We're in the Money (film)

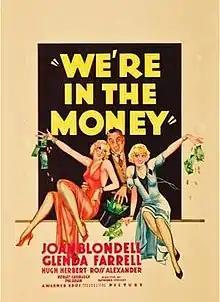
Film poster

We're in the Money is a 1935 American romantic comedy film directed by Ray Enright. It was released by Warner Bros. on August 17, 1935. The film stars Joan Blondell and Glenda Farrell and is one of five Warner Bros. films in which they were paired as blonde bombshell comedy duo. The other films include "Havana Widows" (1933), "Kansas City Princess" (1934), "Traveling Saleslady" (1935) and "Miss Pacific Fleet" (1935). Ginger and Dixie are two process servers, who serve legal papers to a playboy, a racketeer, a wrestler and a singer.